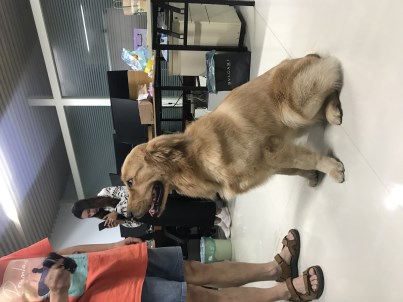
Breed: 5355-n000126-golden_retriever